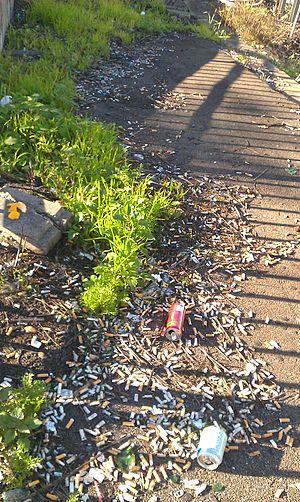
Un mégot est ce qui reste d'une cigarette après son usage.